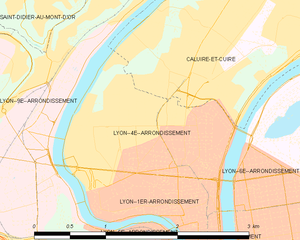
Carte des communes françaises
Le 4ᵉ arrondissement de Lyon est un des neuf arrondissements de Lyon, situé sur la colline de La Croix-Rousse.